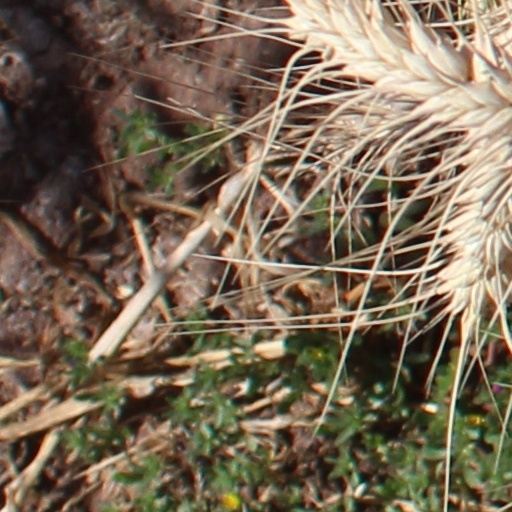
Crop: wheat